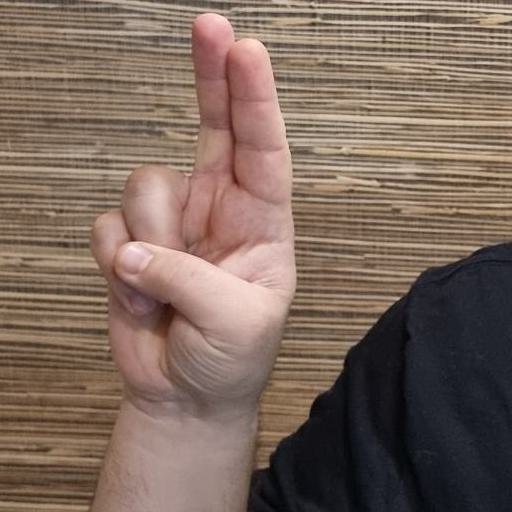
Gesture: two_up